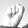
ASL letter: S